Móstoles

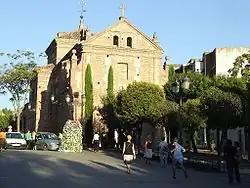
Hermitage

Two of the most architectural landmarks in Móstoles are churches; the church of "La Asunción de Nuestra Señora" (whose construction dates back to the 13th century) features a Mudéjar apse.